Linear regression

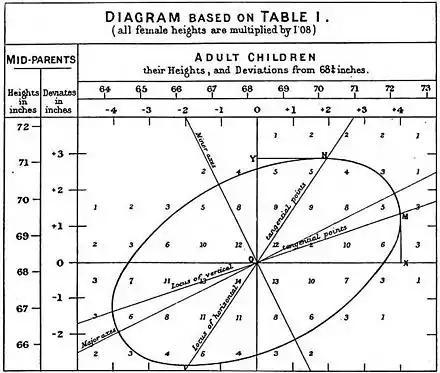
Francis Galton's 1886 illustration of the correlation between the heights of adults and their parents. The observation that adult children's heights tended to deviate less from the mean height than their parents suggested the concept of "regression toward the mean", giving regression its name. The "locus of horizontal tangential points" passing through the leftmost and rightmost points on the ellipse (which is a level curve of the bivariate normal distribution estimated from the data) is the OLS estimate of the regression of parents' heights on children's heights, while the "locus of vertical tangential points" is the OLS estimate of the regression of children's heights on parent's heights. The major axis of the ellipse is the TLS estimate.

Assuming that the independent variables are formula_103 and the model's parameters are formula_104, then the model's prediction would be